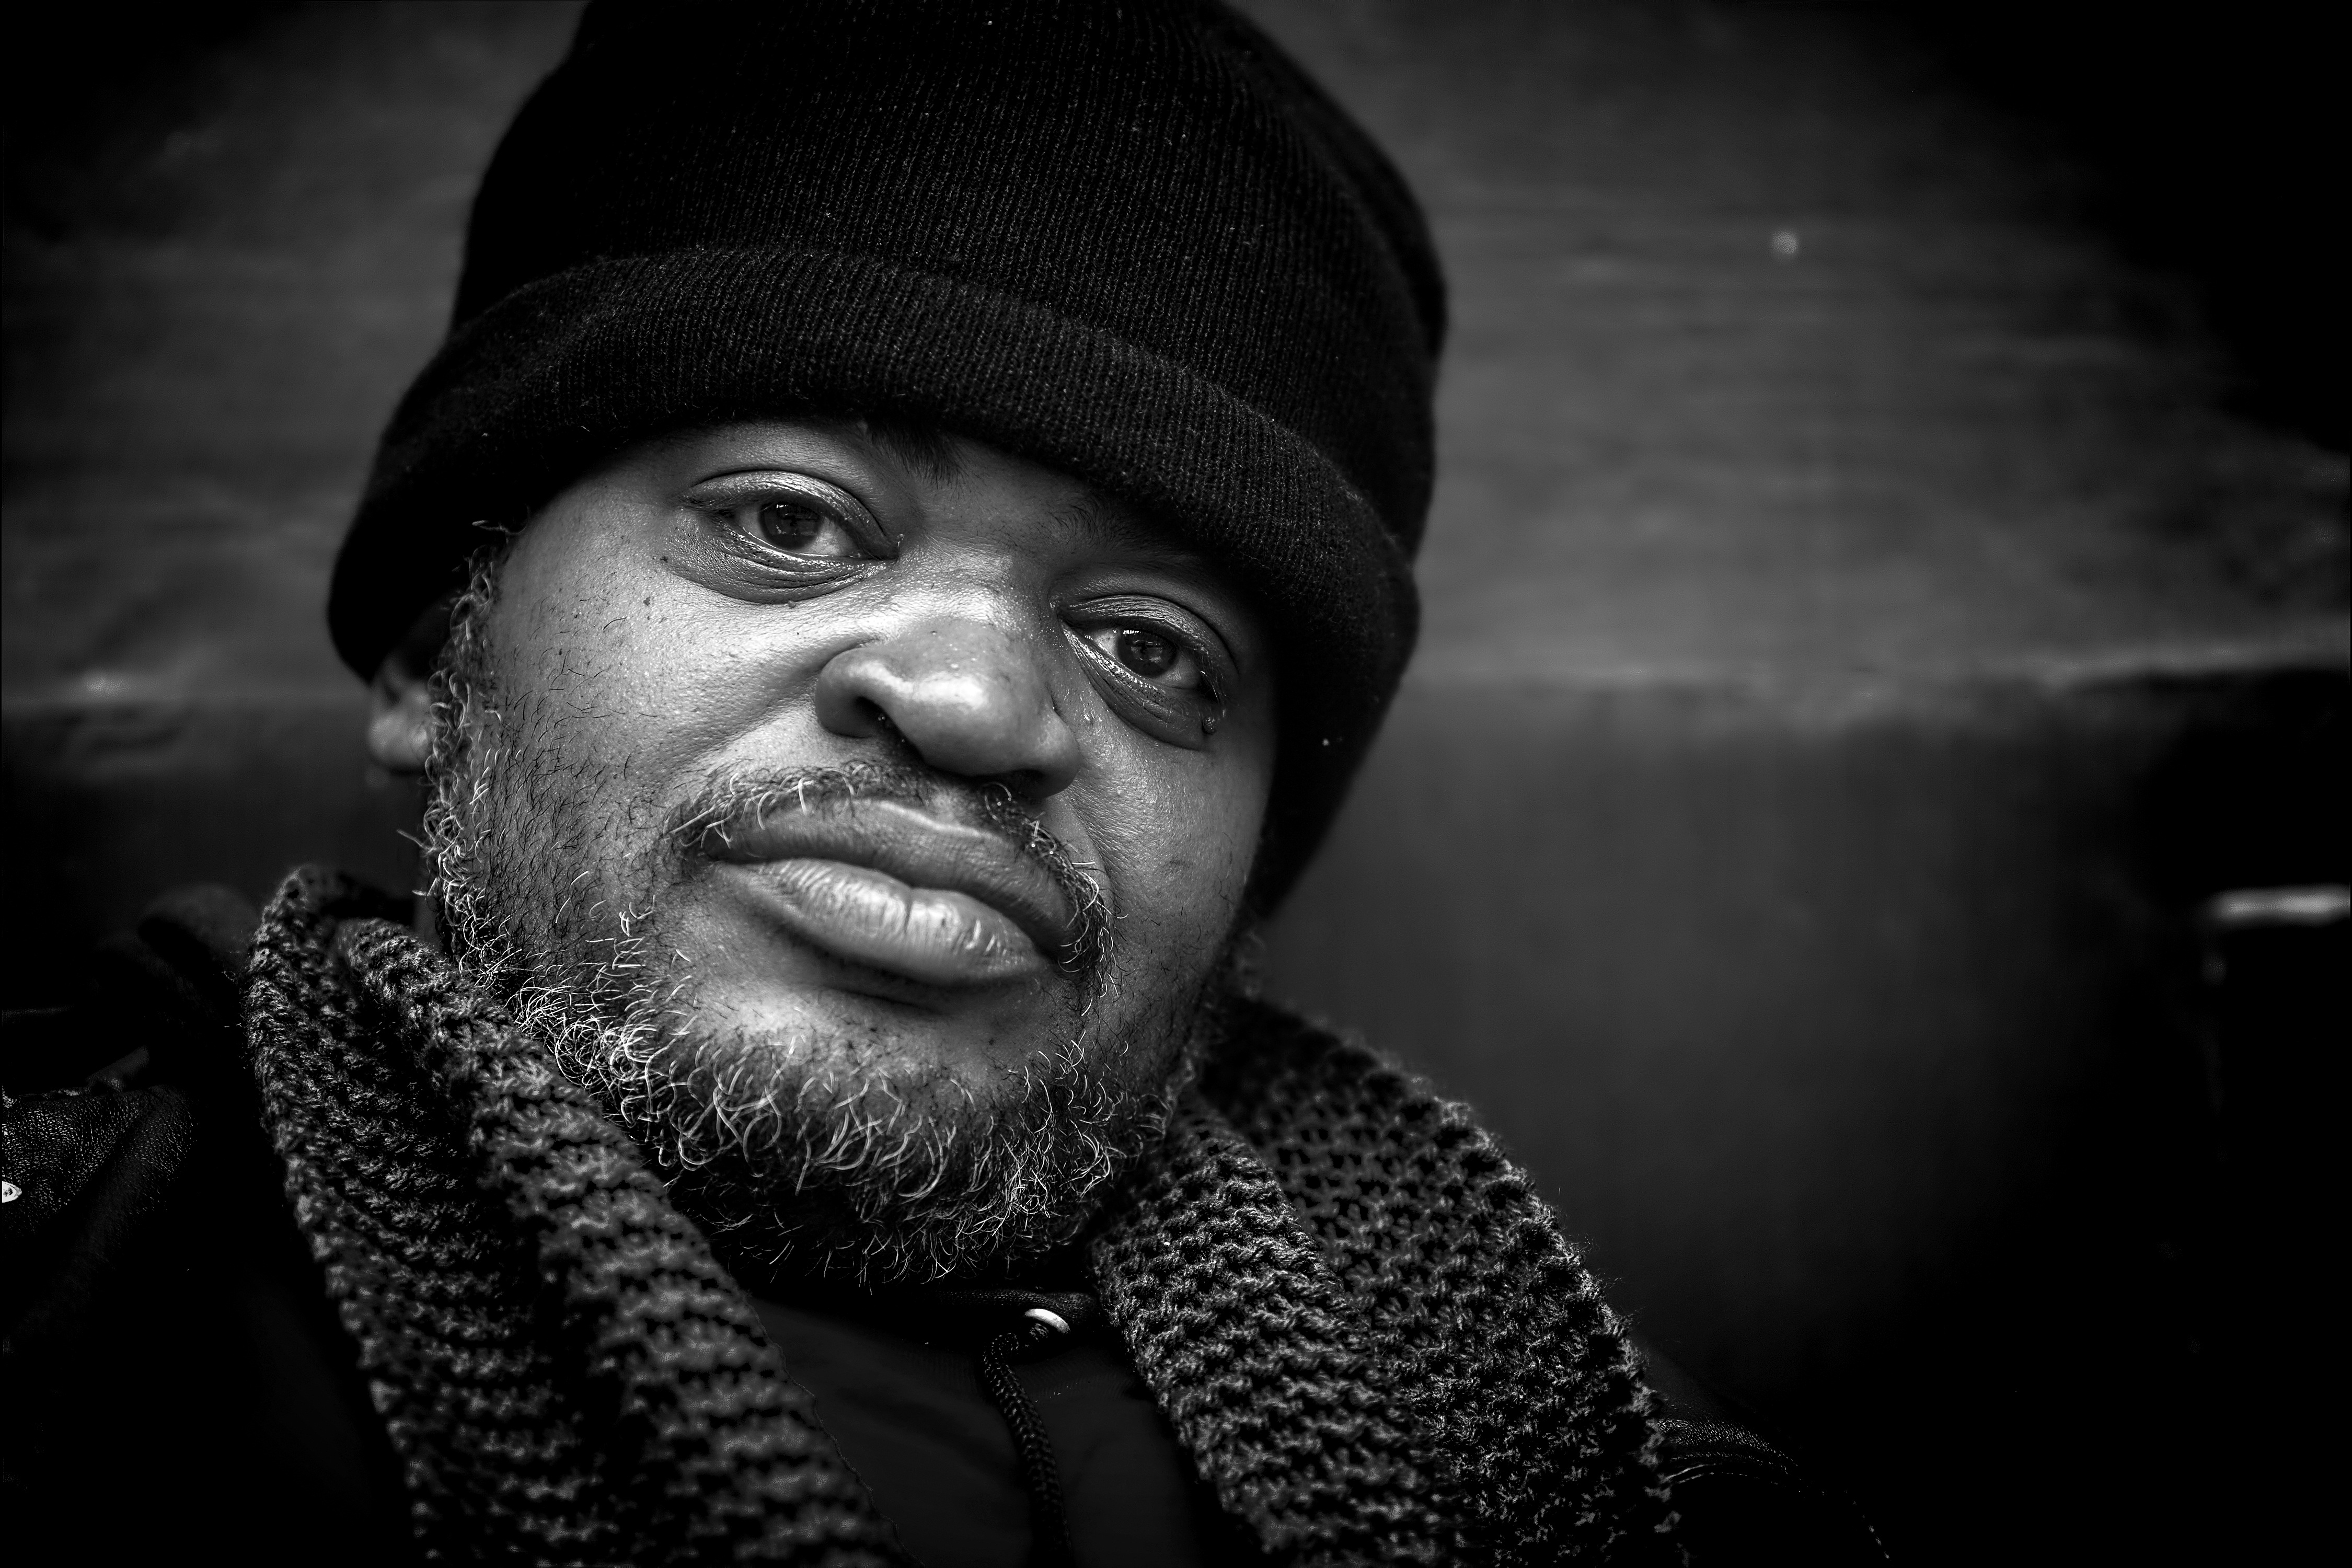
man, person, music, black and white, people, street, photography, city, male, social, portrait, food, community, charity, darkness, black, monochrome, life, sad, shelter, men, homeless, horizontal, poverty, relief, volunteer, beggar, unhappy, poor, hungry, issue, hunger, b w, homelessness, volunteering, outreach, monochrome photography, facial hair